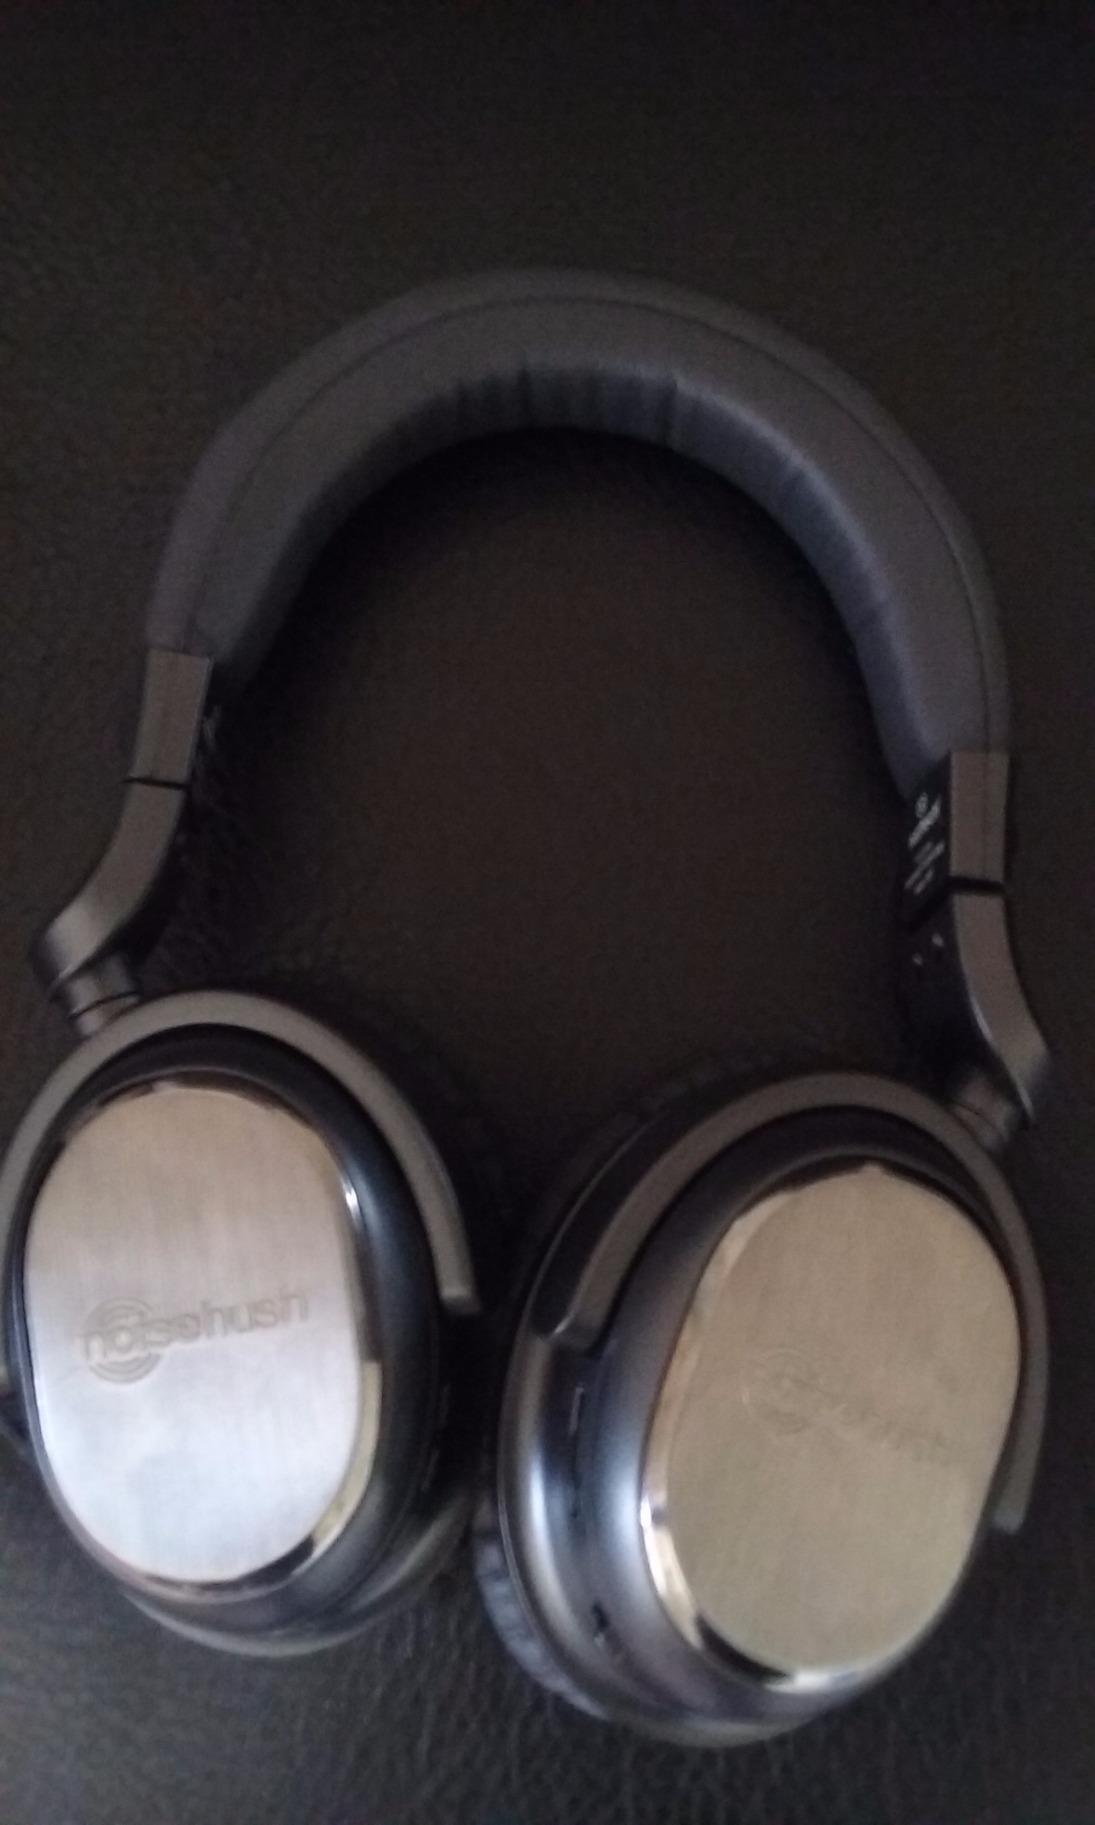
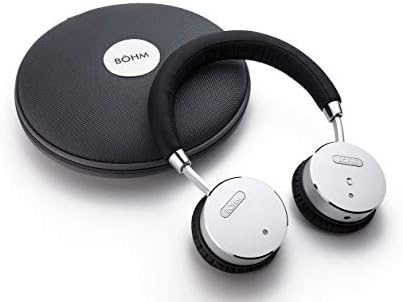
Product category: headphones
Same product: no